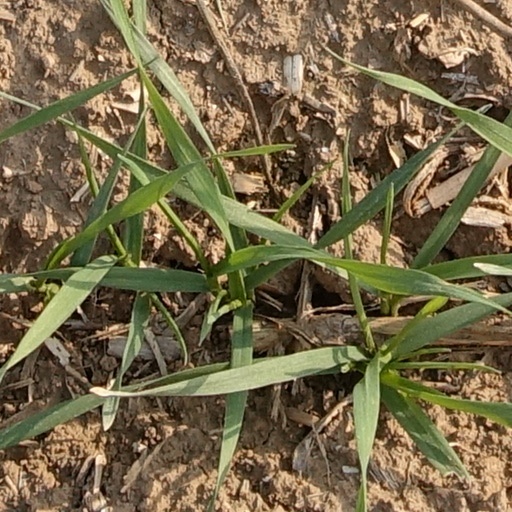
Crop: wheat